The Masked Singer Malaysia (season 1)

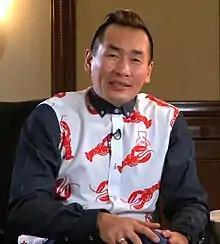
AC Mizal serves as the host.

The program presented and hosted by the nation's well known entertainer, Dato' AC Mizal. The panelist consisting of nine popular local celebrities who played role as permanent jury.